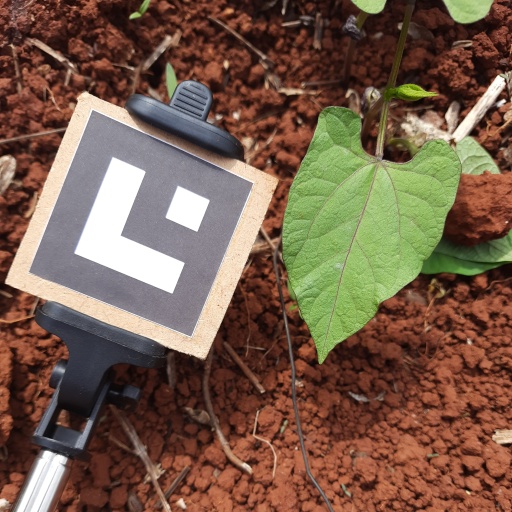
Observations: flat surface, no eating holes, under sunlight